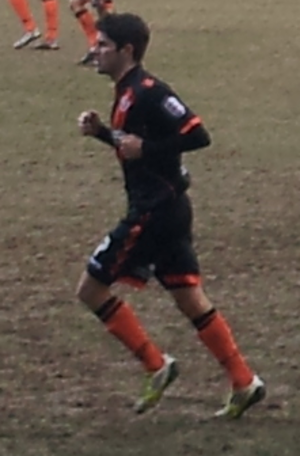
Ryan Flynn est un footballeur écossais né le 4 septembre 1988 à Édimbourg. Il évolue au poste de milieu de terrain au Saint Mirren.